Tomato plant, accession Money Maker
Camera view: horizontal (90 deg, fisheye); turntable rotation: 240 degrees
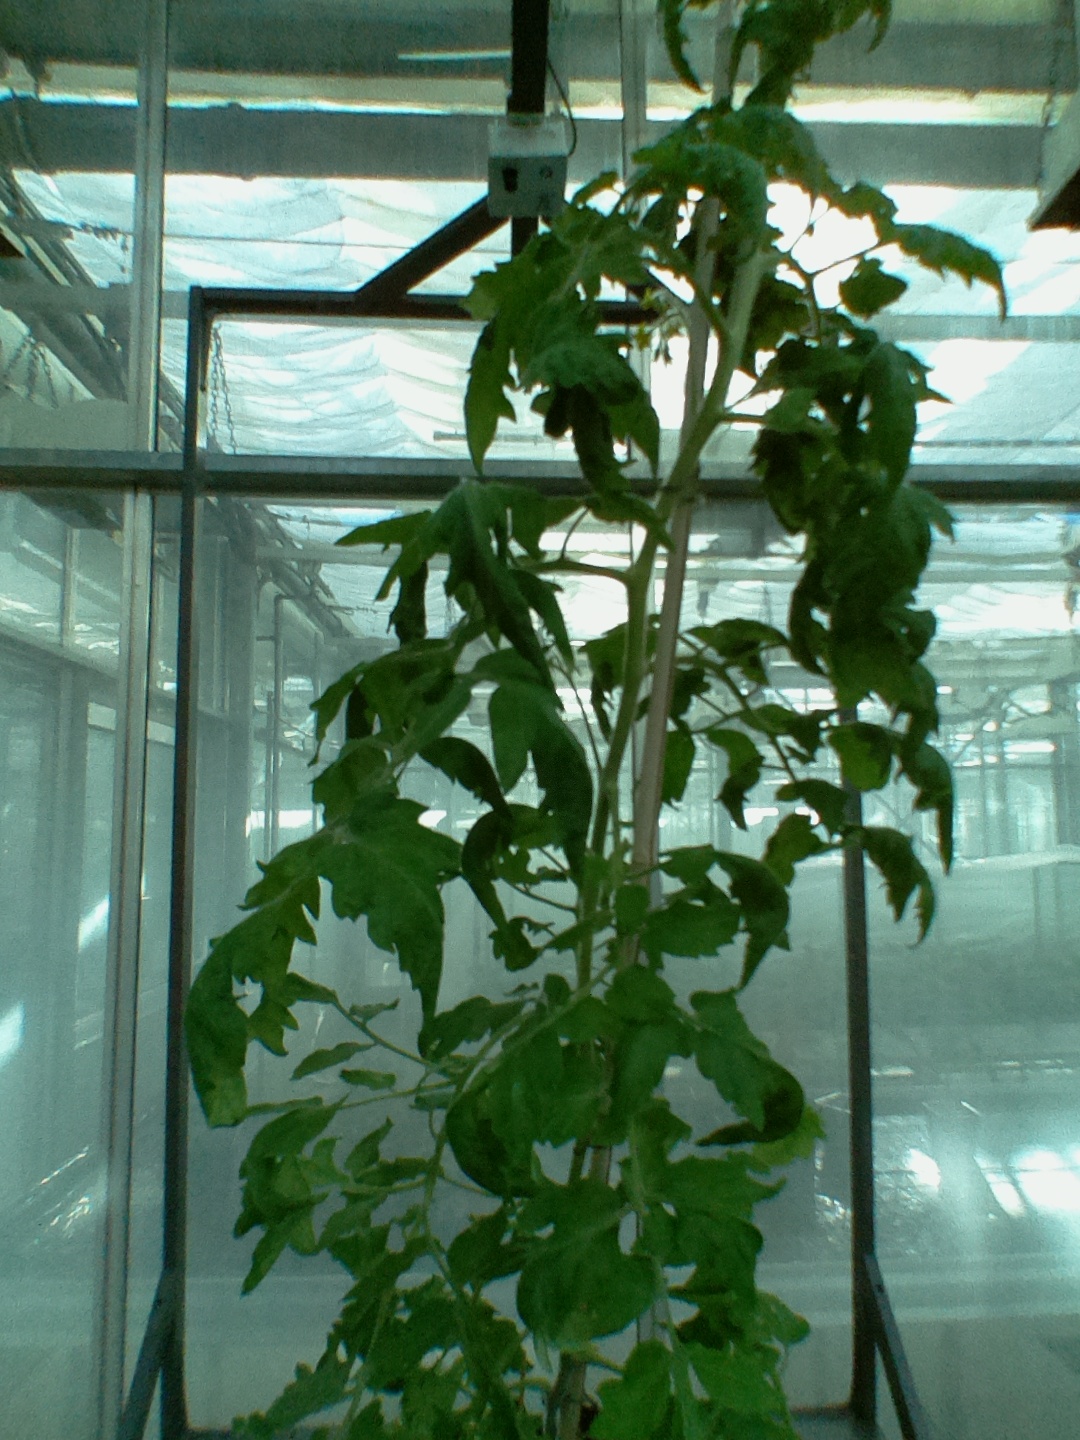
BBCH growth stage 70: Fruits at the main stem or branches visibles